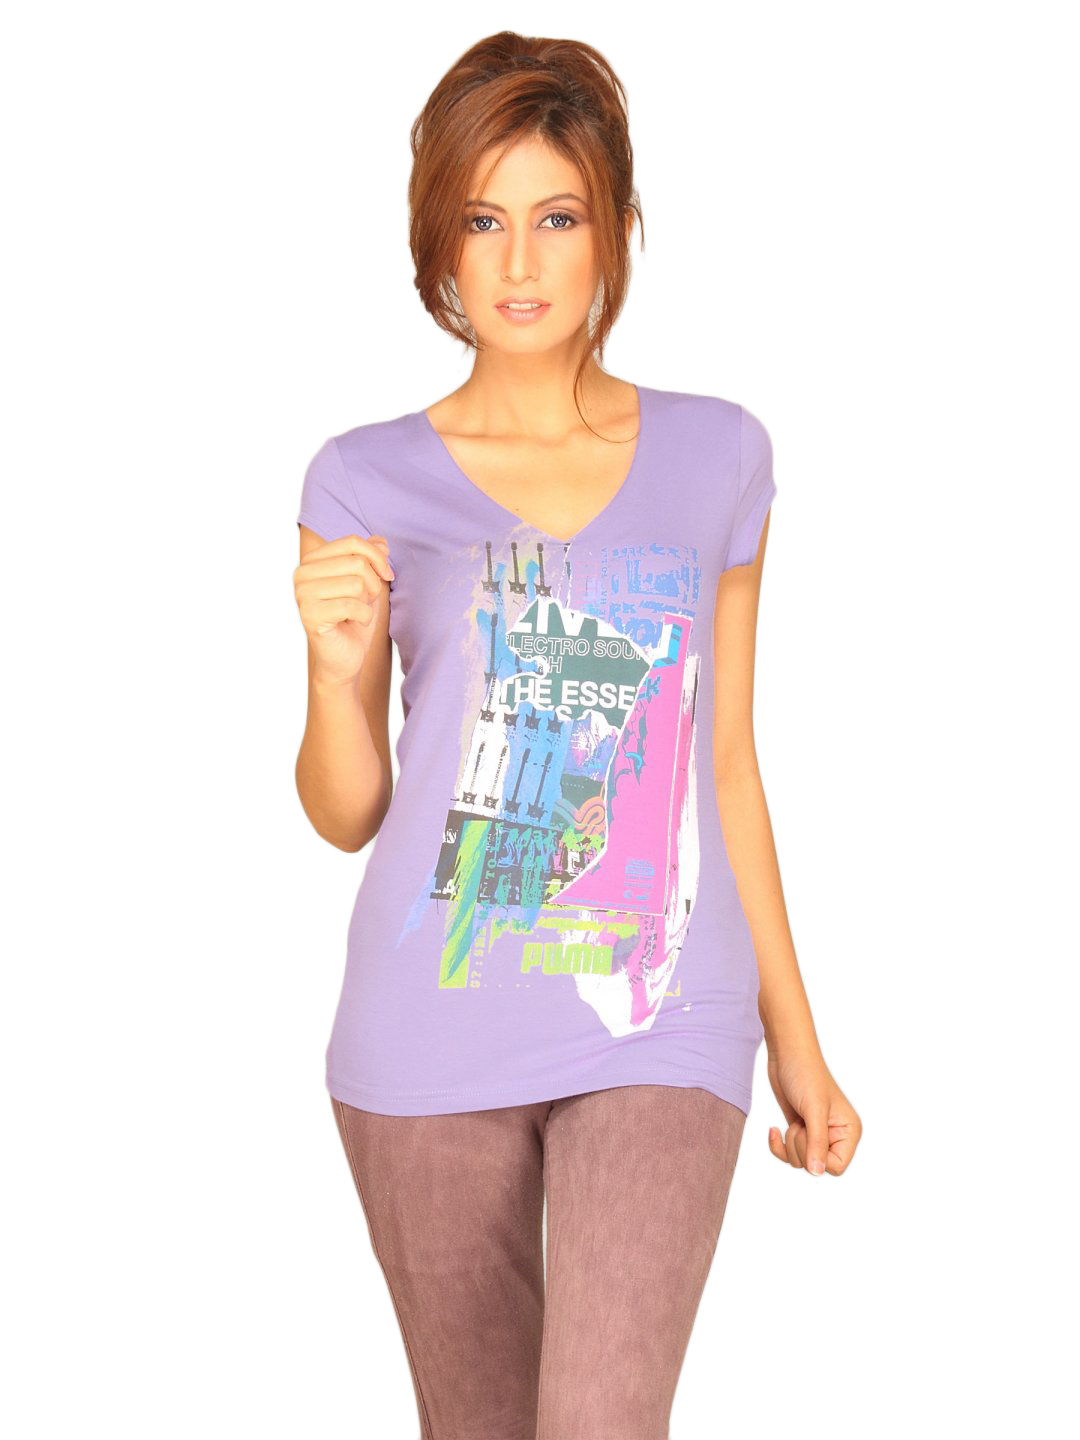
Puma Women Classic Purple T-shirt
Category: Apparel / Topwear / Tshirts
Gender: Women
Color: Purple
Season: Summer 2011
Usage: Casual